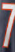
Number: 7